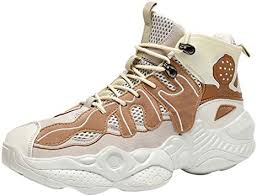
Waste category: shoes